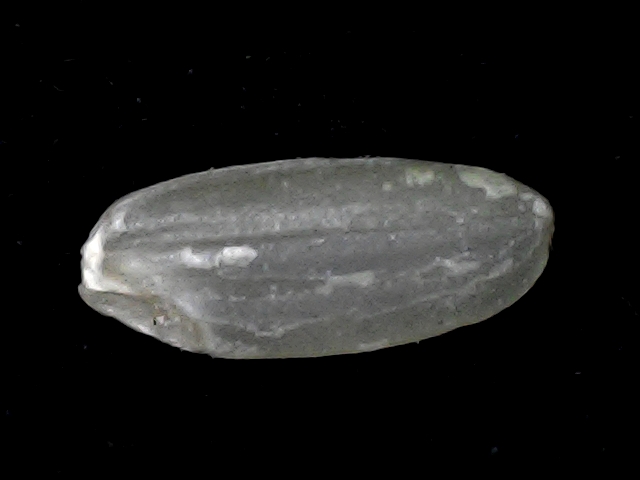
Rice variety: BR22